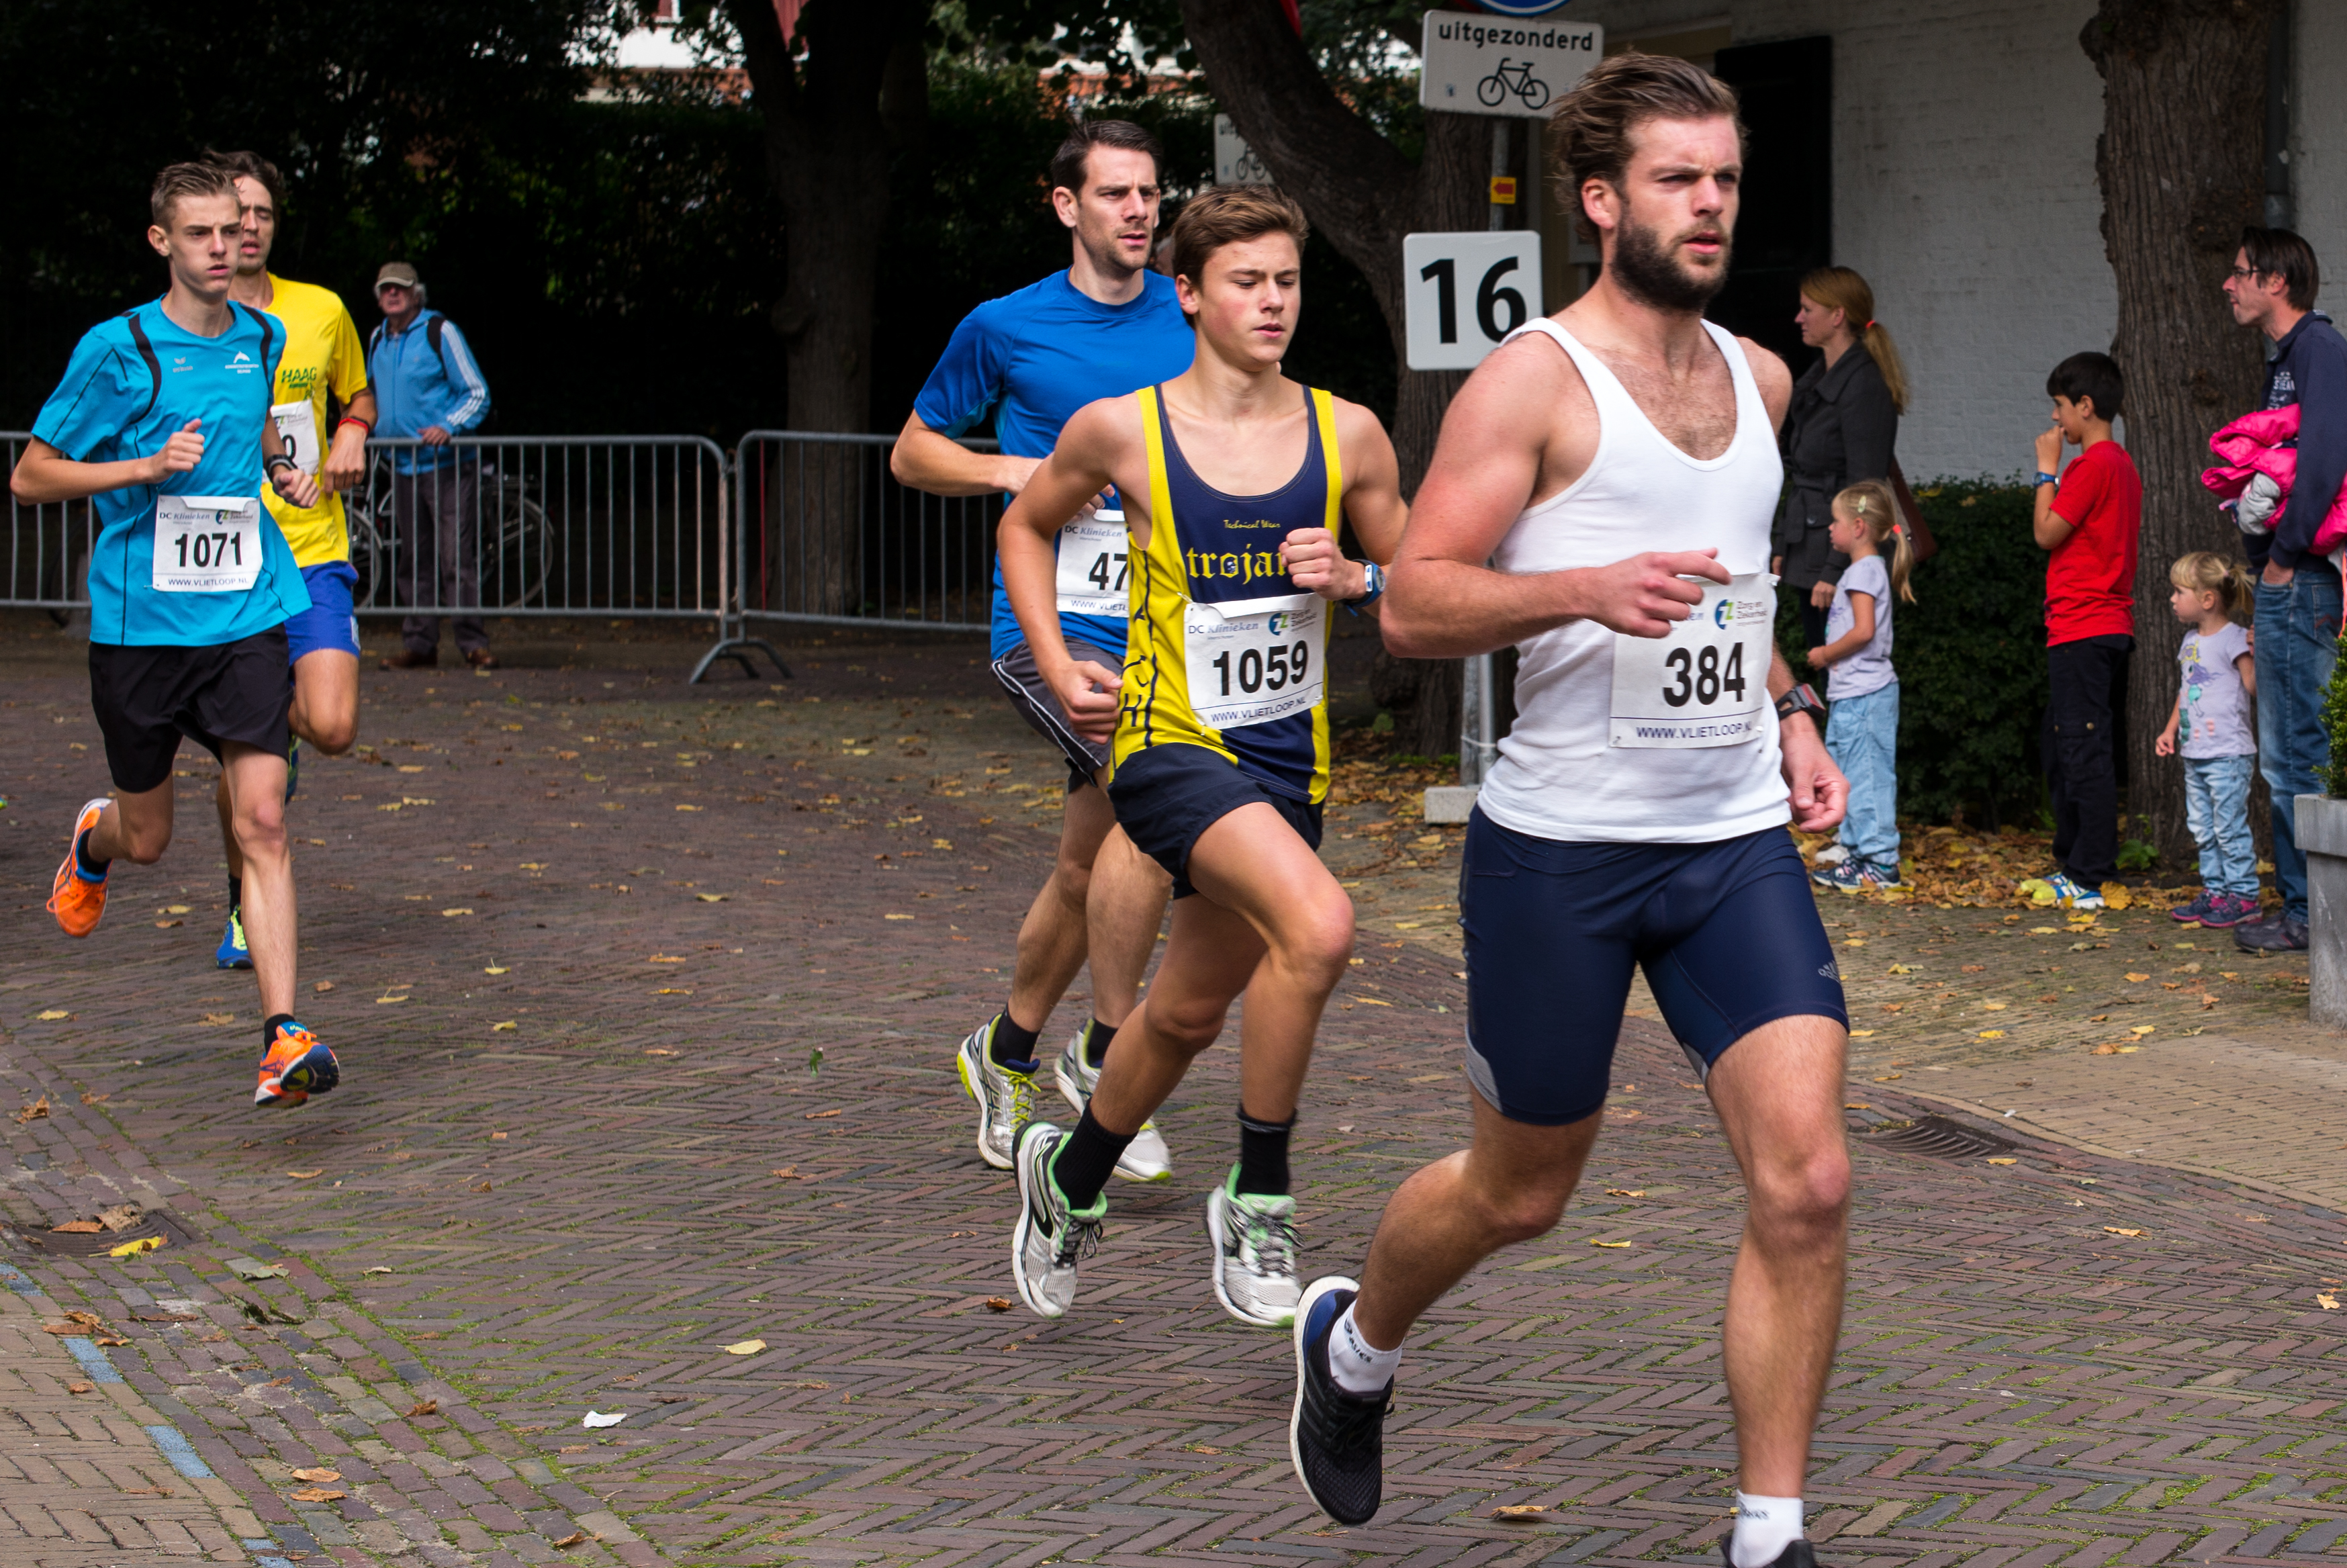
person, sport, running, run, country, recreation, europe, high, runner, cross, race, competition, holland, hague, netherlands, girls, marathon, m, american, sports, dutch, boys, 50, school, runners, endurance, leica, 240, summilux, varsity, athletics, sprint, loopen, physical exercise, outdoor recreation, human action, individual sports, endurance sports, ultramarathon, duathlon, track and field athletics, long distance running, cross country running, half marathon, middle distance running, 800 metres